Always (Blink-182 song)

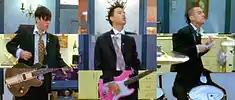
The song's music video features a unique split screen technique, seen here.

The music video for "Always" was directed by Joseph Kahn. The group shot it while on tour in Australia in mid-2004, at the same studio space used by the Wiggles. It features Australian pop singer Sophie Monk. The video is displayed as three horizontal panels, in which Monk flirts with DeLonge, Hoppus and Barker. However, the panels sever the onscreen participants in three. Monk appears as a fractured whole, while parts of the band members combine to make one character. The trio's characters attempt to plead with Monk, trying to repair a damaged relationship, which are depicted through fights, arguments, and "the occasional making-up/making-out," which is handled by Barker. In reference to the video, DeLonge said "It's like doing an algebraic formulation on paper when you watch it. It's the same kind of feeling [...] but it's rad." Bassist Mark Hoppus called it the most technically complicated video the band ever had to shoot, as it required choreographed positioning in real time. The video was photographed by Brad Rushing and edited by David Blackburn who won the MVPA Best Editing Award for his work.